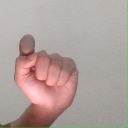
अक्षर: घ